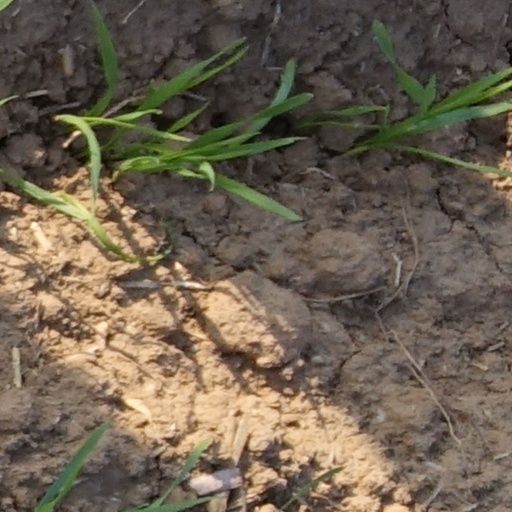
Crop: wheat